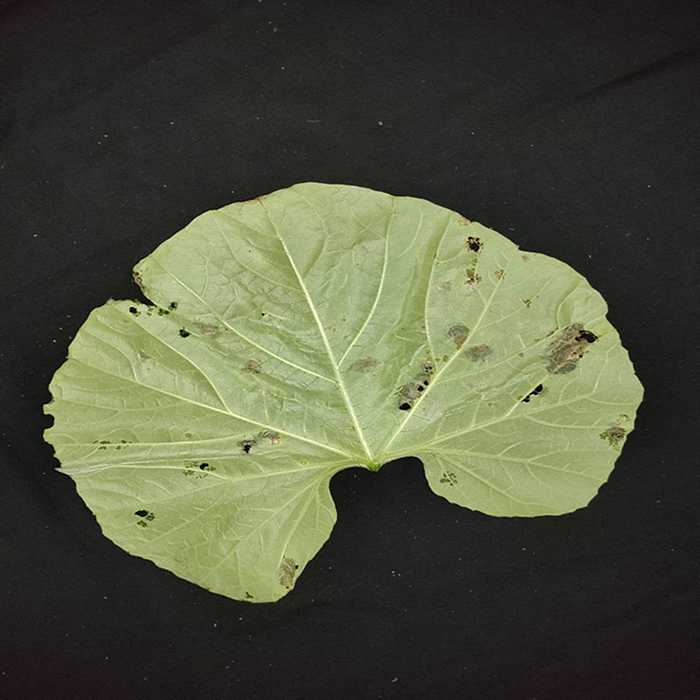
Plant: Bottle gourd
Label: Anthracnose